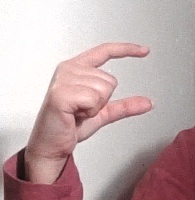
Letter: dal